Treaty of Stralsund (1370)

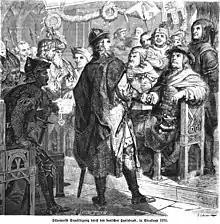

The war began in 1361 when Danish king Valdemar Atterdag conquered Scania, Öland, and Gotland with the major Hanseatic town Visby. In 1362, a Hanseatic counterstrike was repelled by the Danish fleet at Helsingborg. This led Hansa to accept a truce culminating in the unfavourable Treaty of Vordingborg, depriving the league of many of its privileges. Unwilling to accept the treaty, the Hanseatic League, which used to be a trade league rather than a political union, raised a fleet through the Confederation of Cologne in 1367 and renewed their Swedish alliances. Valdemar and his Norwegian son-in-law Haakon VI were utterly defeated in the following battles